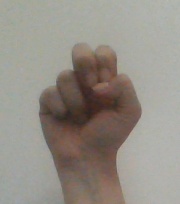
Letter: gaaf